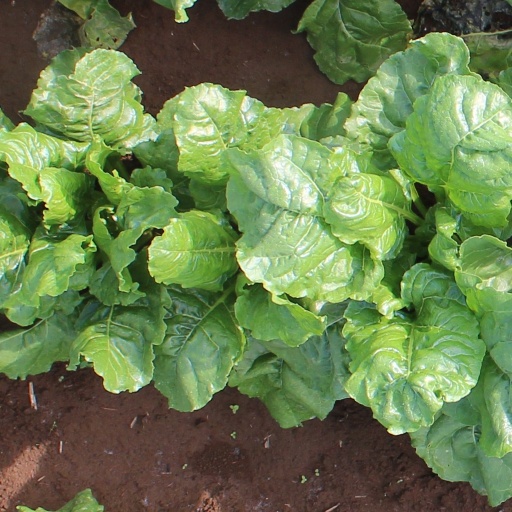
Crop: sugar beet